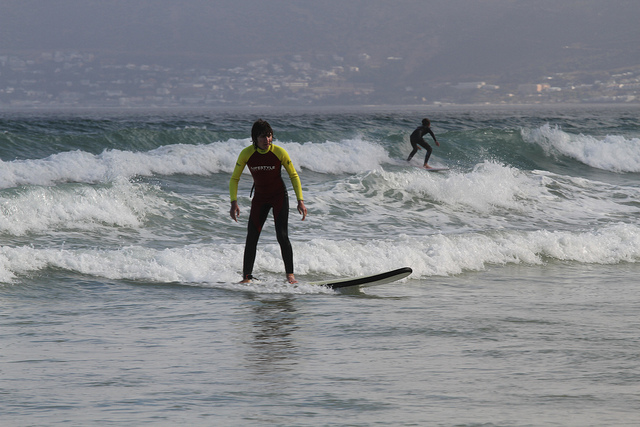
user: Given an image and a question. Answer the question in a short answer. Question: How often are people attacked by sharks at this beach? Short Answer:
assistant: rarely